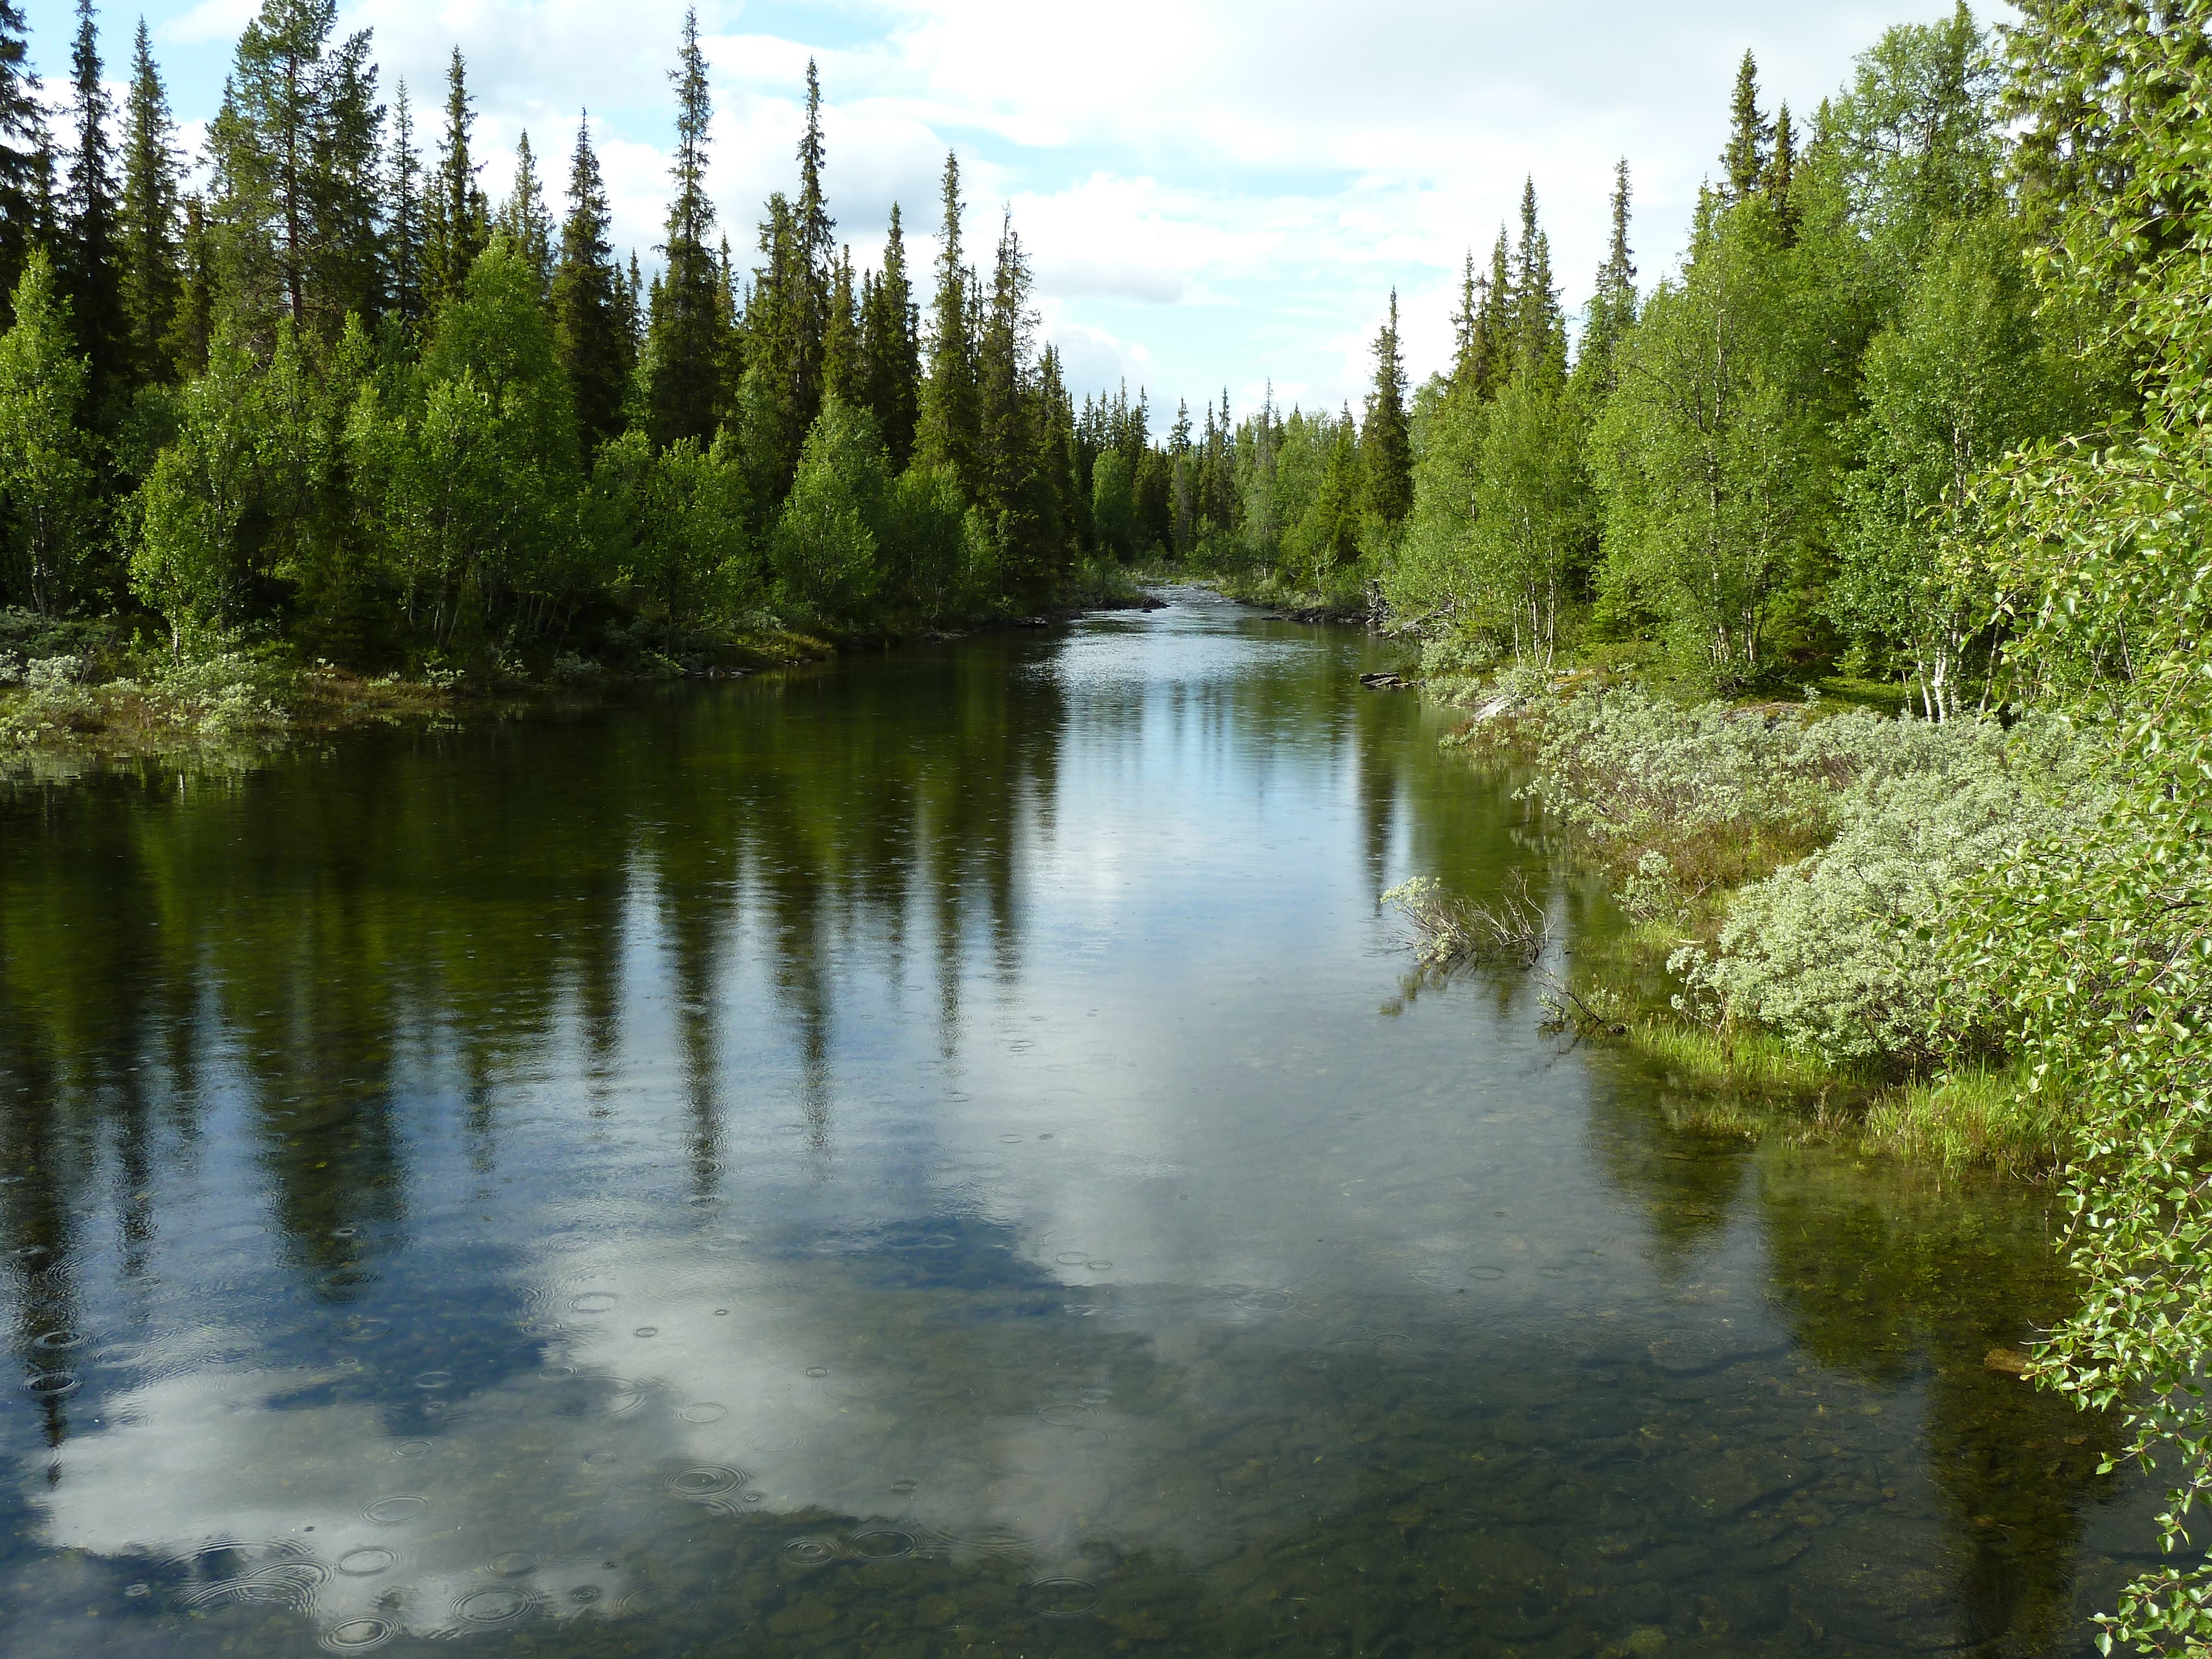
landscape, tree, water, nature, forest, creek, wilderness, lake, river, pond, stream, reflection, waterway, body of water, bank, wetland, woodland, habitat, ecosystem, watercourse, scandinavia, natural environment, vildmarksv gen